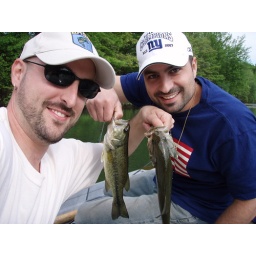
Never caught two fish at once in my boat before.